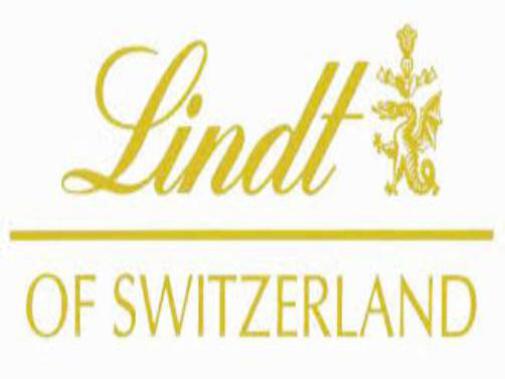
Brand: lindt
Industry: Food